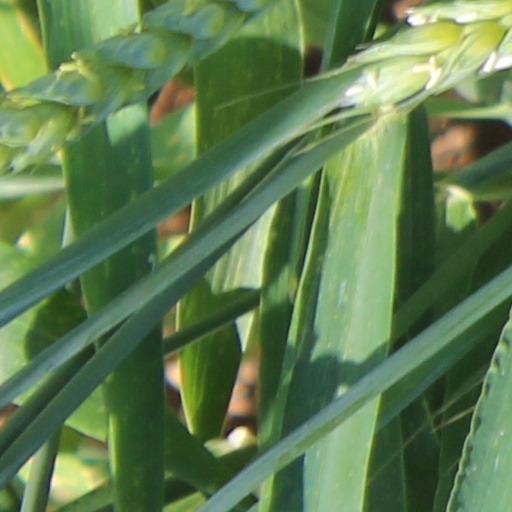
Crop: wheat